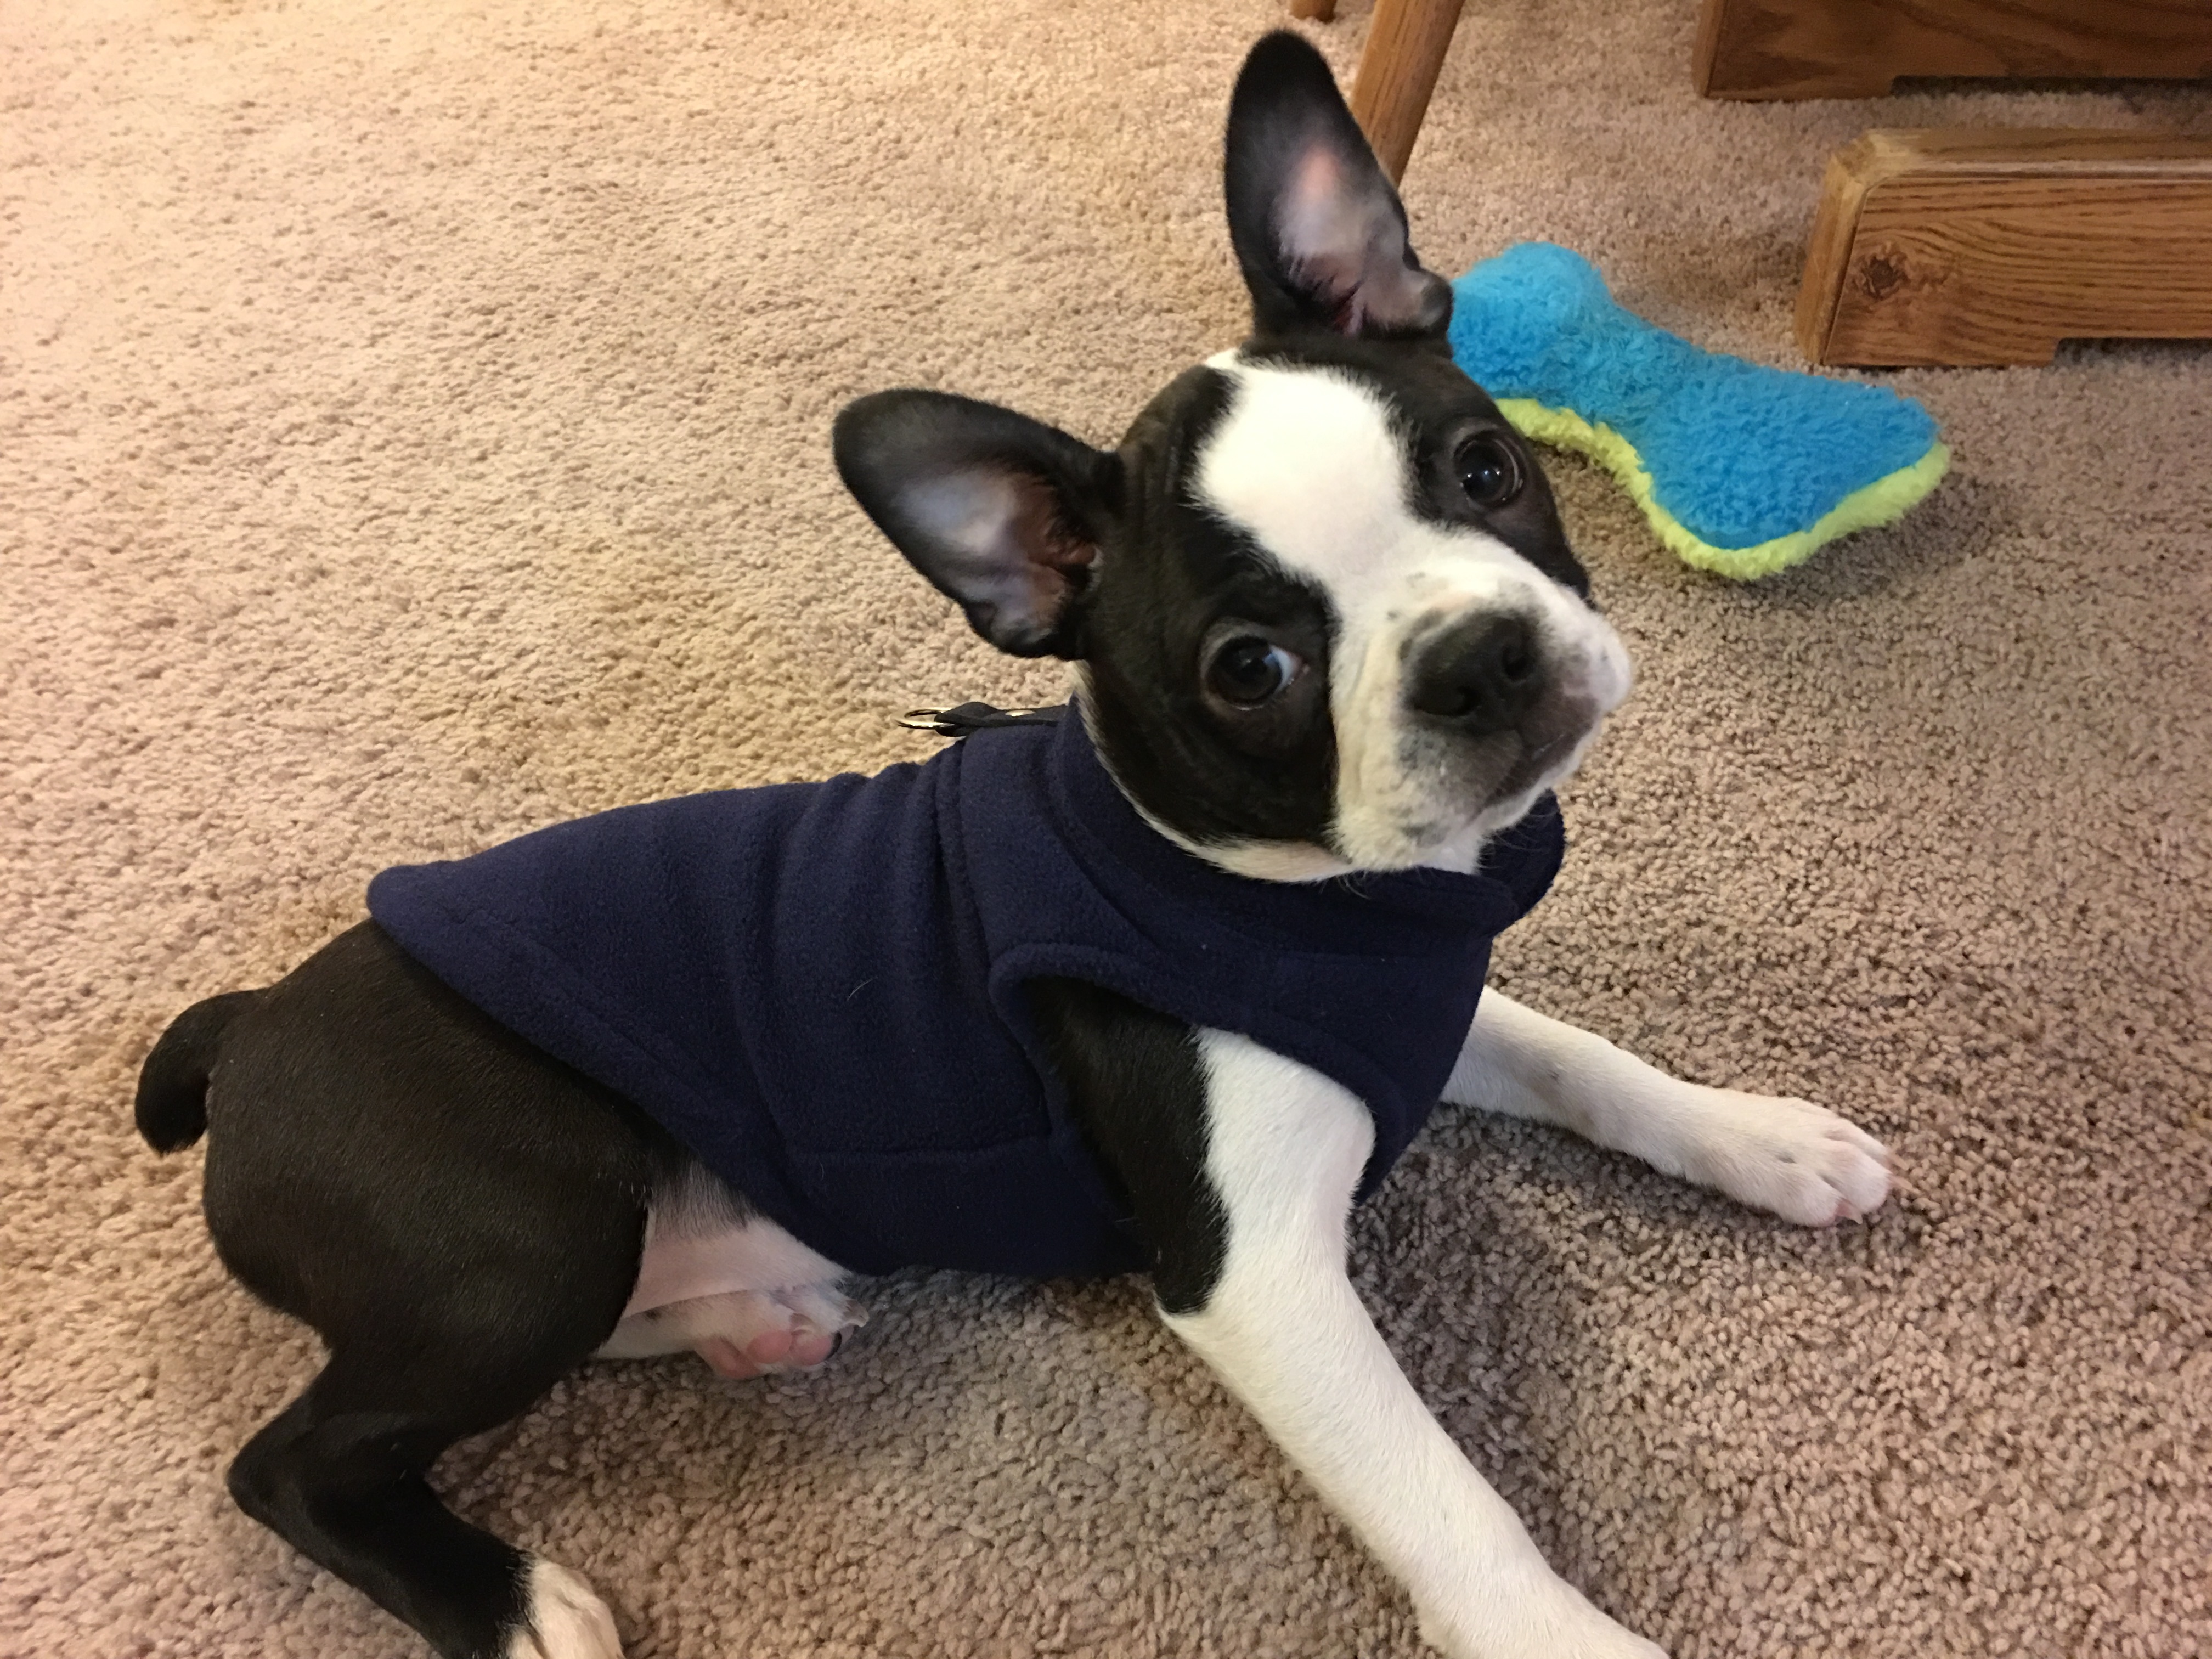
puppy, dog, animal, pet, mammal, sweater, vertebrate, french bulldog, dog breed, cute puppy, boston terrier, dog like mammal, carnivoran